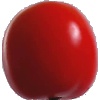
Label: Tomato 4